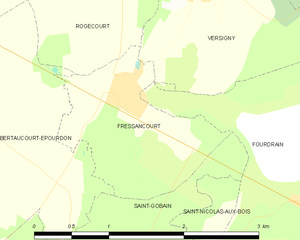
Carte des communes françaises: Fressancourt